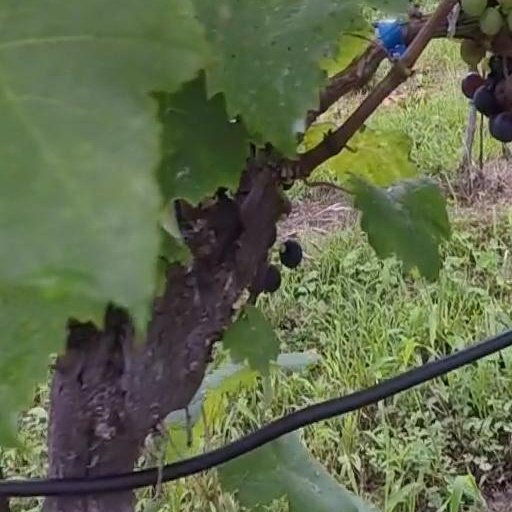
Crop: grape